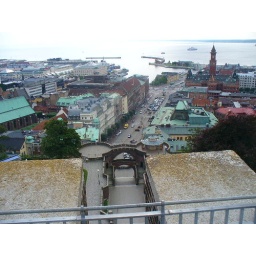
Looking down on Sweden and Helsingborg. Our boat docked just left of that clock tower in the distance.